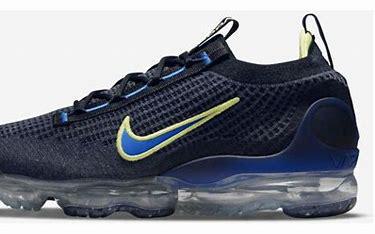
Brand: Nike
Model: Air Vapormax 2021 FK